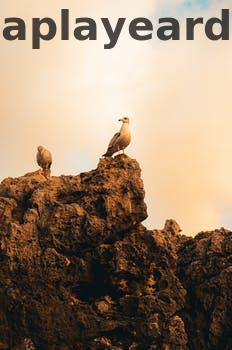
Label: Watermark